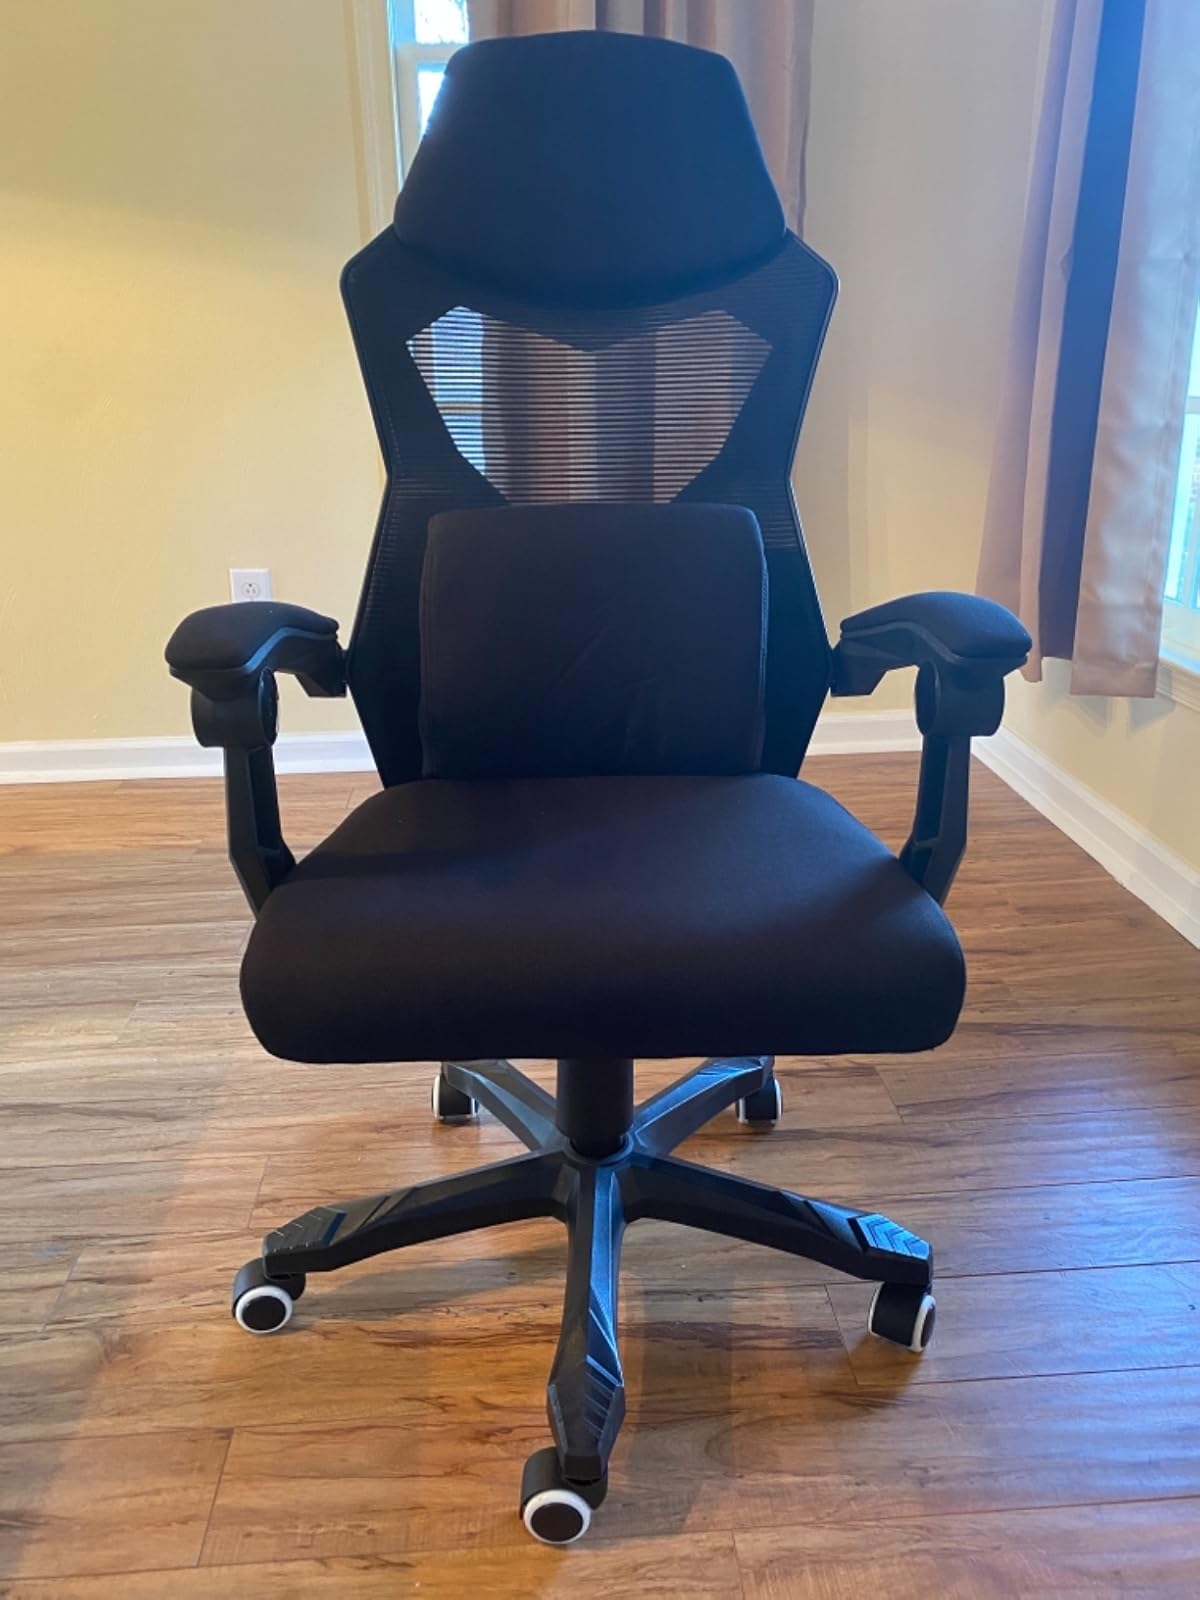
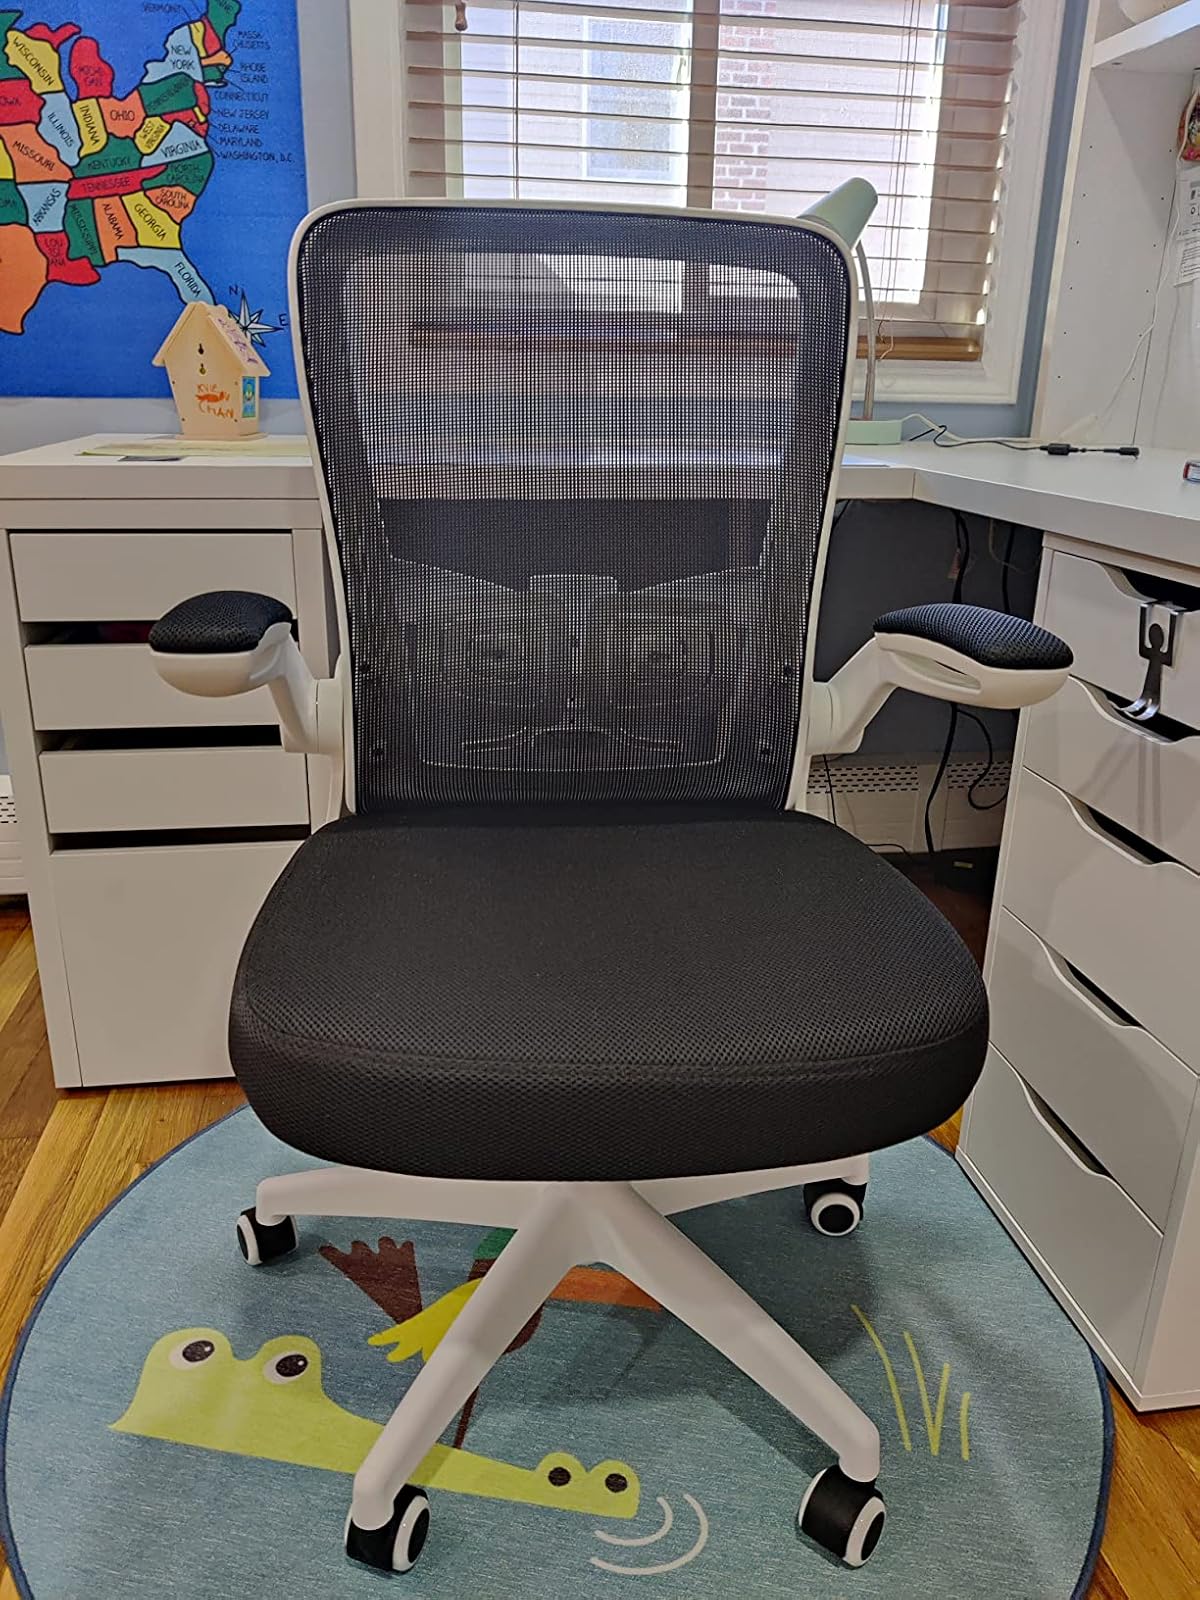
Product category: items_chair
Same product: no